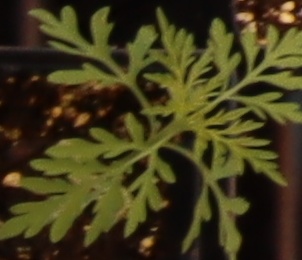
Label: Ragweed